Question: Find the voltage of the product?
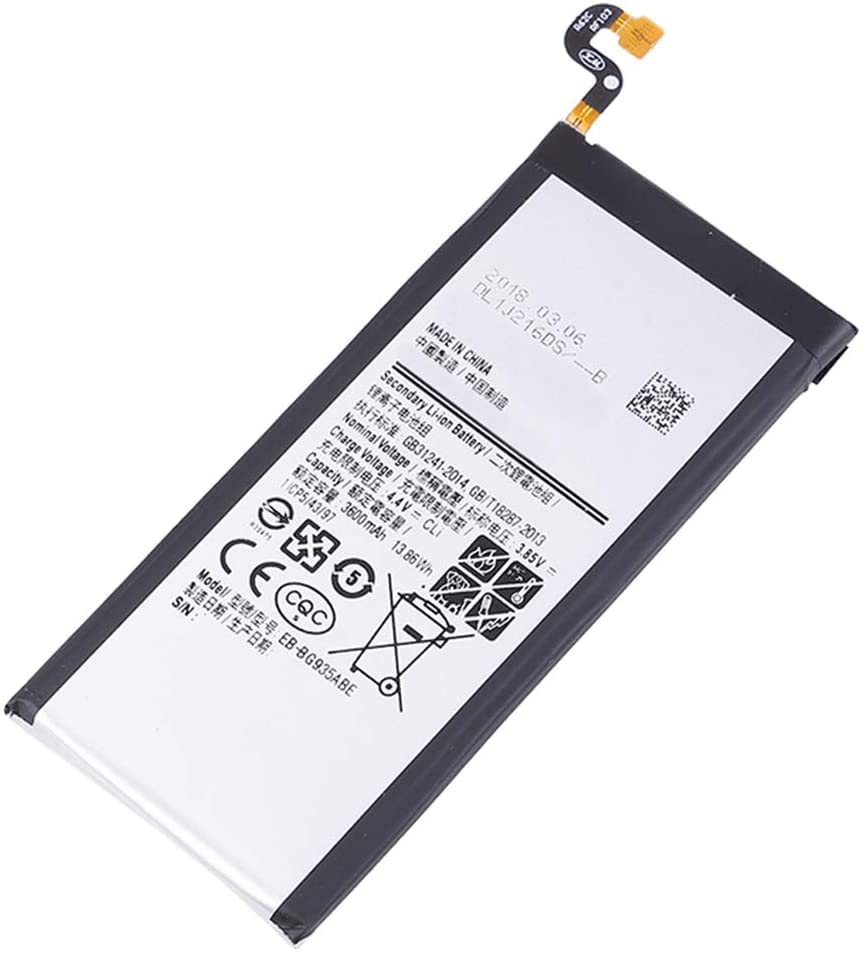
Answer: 3.85 volt